Nicolas Fréret

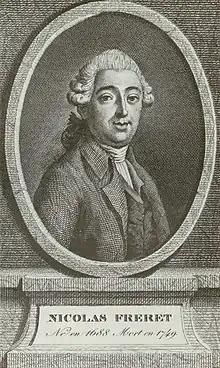
Nicolas Fréret (1688–1749).

He was born in Paris on 15 February 1688. His father was "procureur" to the "parlement" of Paris, and destined him to the profession of the law. His first tutors were the historian Charles Rollin and Father Desmolets (1677–1760). Amongst his early studies history, chronology and mythology held a prominent place.